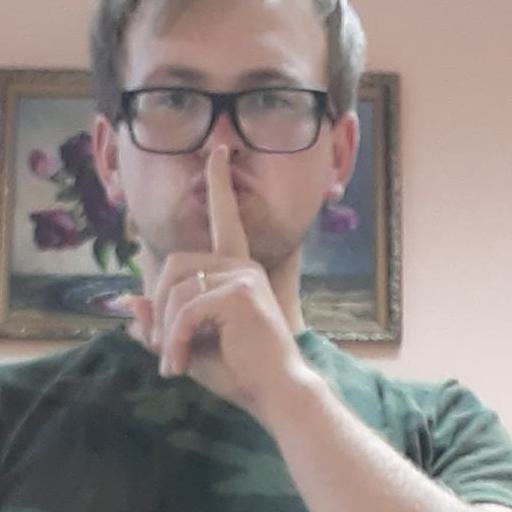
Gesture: mute